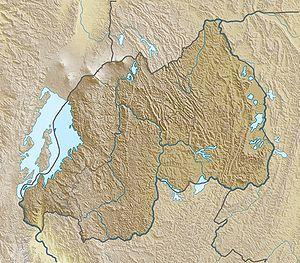
L'attentat du 6 avril 1994 au Rwanda désigne l'assassinat de Juvénal Habyarimana, président du Rwanda, et de Cyprien Ntaryamira, président du Burundi, perpétré au dessus de l'aéroport de Kigali par le tir d'un missile contre le Falcon 50 présidentiel qui transporte les deux hommes d'État. Cet attentat provoque la mort des douze occupants de l'appareil. Cet événement est la première phase d'un coup d'État qui déclenche le massacre des partisans des accords d'Arusha, le génocide des Tutsi au Rwanda et la reprise de la guerre civile.
Le Gahinga, également appelé Mgahinga, est un volcan situé sur la frontière entre le Rwanda et l'Ouganda.
Le Nyungwe ou parc national de Nyungwe est un massif forestier au sud-ouest du Rwanda.
Le mont Karisimbi est un volcan situé sur la frontière séparant le Rwanda de la République démocratique du Congo. Avec une altitude de 4 507 mètres, il est le plus haut sommet des montagnes des Virunga et ses pentes incluses dans le parc national des Volcans abritent quelques-unes des dernières populations sauvages de gorilles au monde.